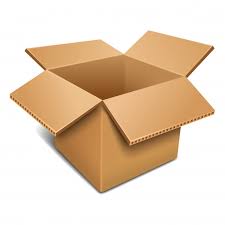
Waste category: cardboard